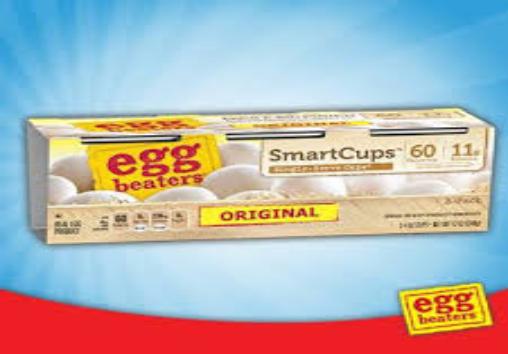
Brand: Egg Beaters
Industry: Food